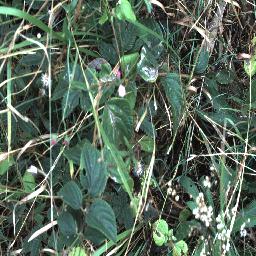
Label: lantana